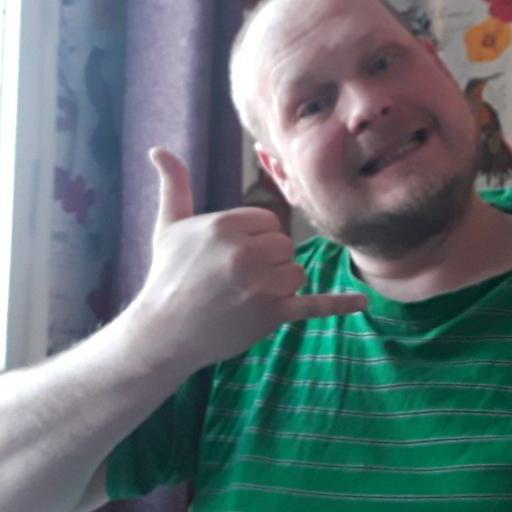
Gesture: call